Mario Yagobi

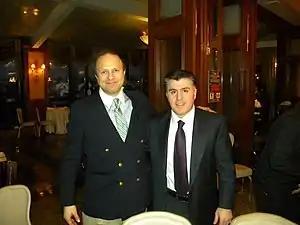
Yagobi (right) at the annual Ring 8 charity benefit for injured and retired boxers in Howard Beach, New York

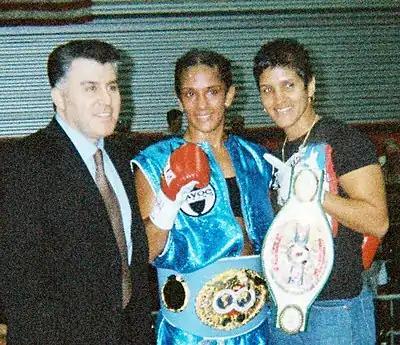
Yagobi, IBF Female World Super Featherweight Champion Amanda Serrano and sister welterweight Cindy Serrano after Amanda won the title in the main event at Aviator Arena in Brooklyn September 10, 2011

Mario Yagubi is an American medical doctor and restaurateur who was the president and CEO of Boxing 360, a boxing promotional group located in New York City, United States, founded in 2009.